Tangiwai disaster

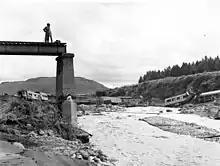
The destroyed bridge after the disaster

On 24 December 1953, the 3 p.m. express train from Wellington to Auckland consisted of a K class steam locomotive hauling 11 carriages: five second-class, four first-class, a Guard's van and a postal van. With 285 passengers and crew, the train was stated by a witness—the station agent at Tangiwai railway station—to have passed through right on time at 10:20 pm at about . The specified maximum track speed between Hīhītahi (to the south of Tangiwai) and Ohakune (to the north) at the time was . There was no evidence presented to the board of inquiry regarding any calculations made or indications of the speed of the locomotive either as it approached the incident site or at the time of the incident.